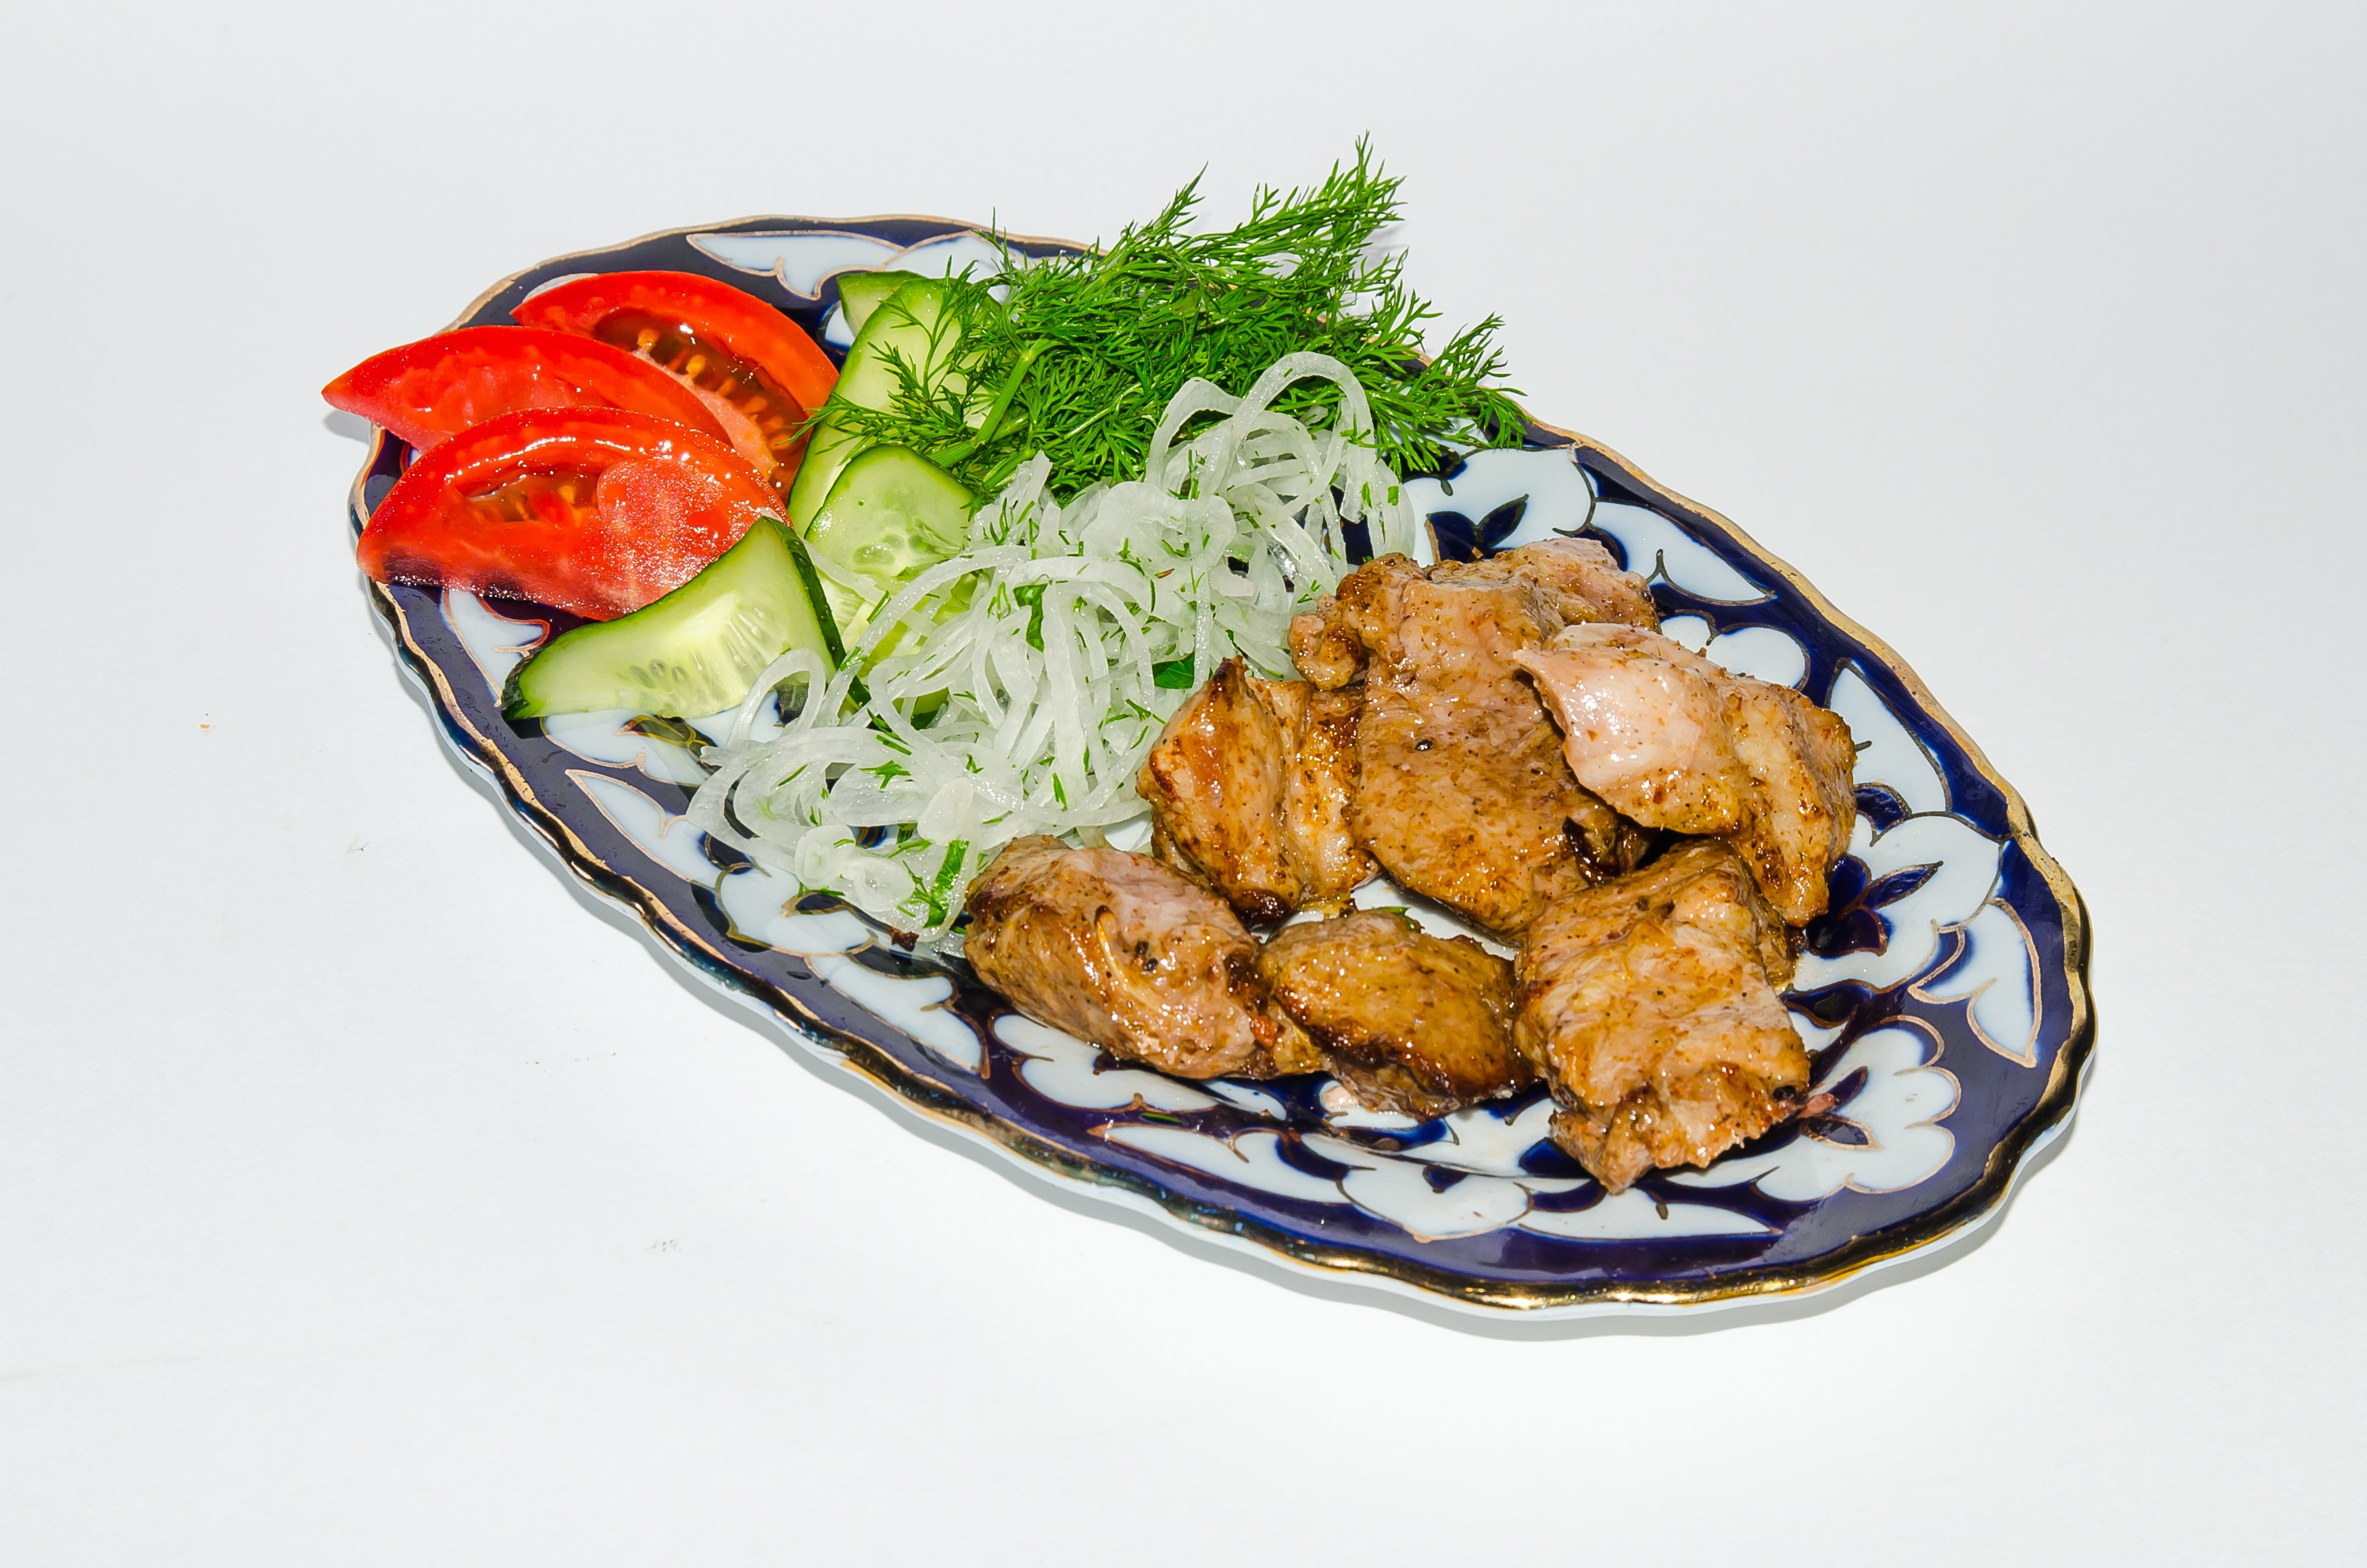
summer, dish, meal, food, produce, fish, meat, lunch, cuisine, chicken, asian food, fried, picnic, vegetarian food, skewers, frying, coals, shish kebab, on the nature, mangal, fried meat, fried food